2006 Kentucky Derby

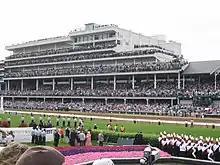

The 2006 Kentucky Derby was the 132nd running of the Kentucky Derby. The race took place on May 6, 2006, and was won by Barbaro. There was a crowd of 157,532 in attendance.